Aérospatiale Alouette II

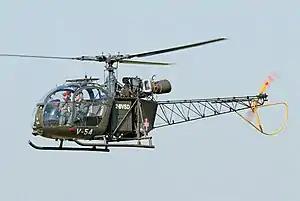
An SE.3130 Alouette II (ex-Swiss Air Force)

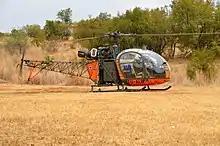
Sud Aviation SE.3130 Alouette IIZU-ALO; Private operator in South Africa

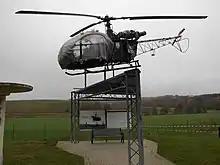
SA 318C Alouette II Astazou at the Borderland Museum Eichsfeld in Central Germany.

The Aérospatiale Alouette II ("lark"; company designations SE 313 and SA 318) is a French light helicopter originally manufactured by Sud Aviation and later Aérospatiale. It was the first production helicopter powered by a gas turbine engine instead of the heavier conventional piston powerplant.